Liberty Bridge (Bay City, Michigan)

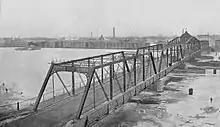
Third Street Bridge, the Liberty Bridge's predecessor, with Sage Mill in background, 1918. The bridge collapsed in 1976 after being hit by a freighter.

The Liberty Bridge was built to replace the Third Street Bridge, a small swing bridge located just south of the Liberty Bridge connecting Midland and Third Streets. The Third Street Bridge was the first bridge built across the Saginaw River in Bay City. It was originally built as a wooden bridge in 1864 by the Bay City Bridge Company. Its superstructure was reconstructed with iron and steel in 1872.